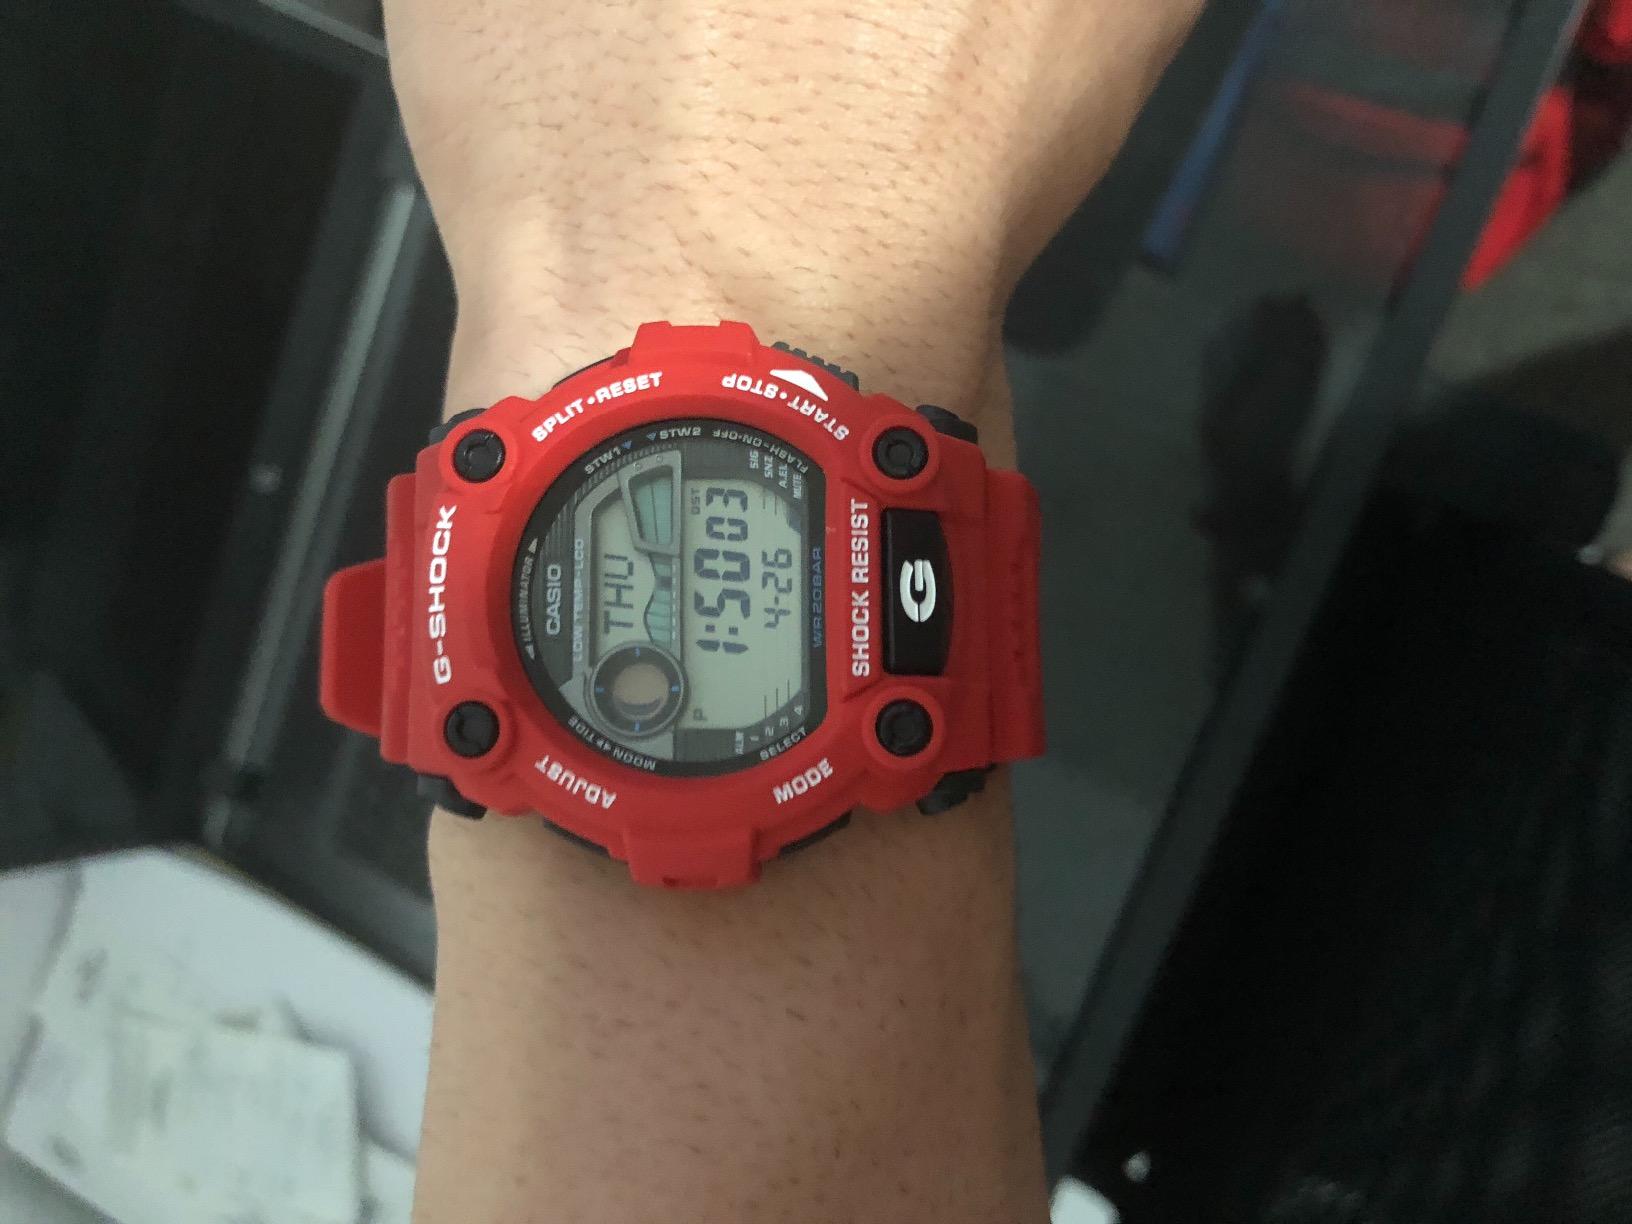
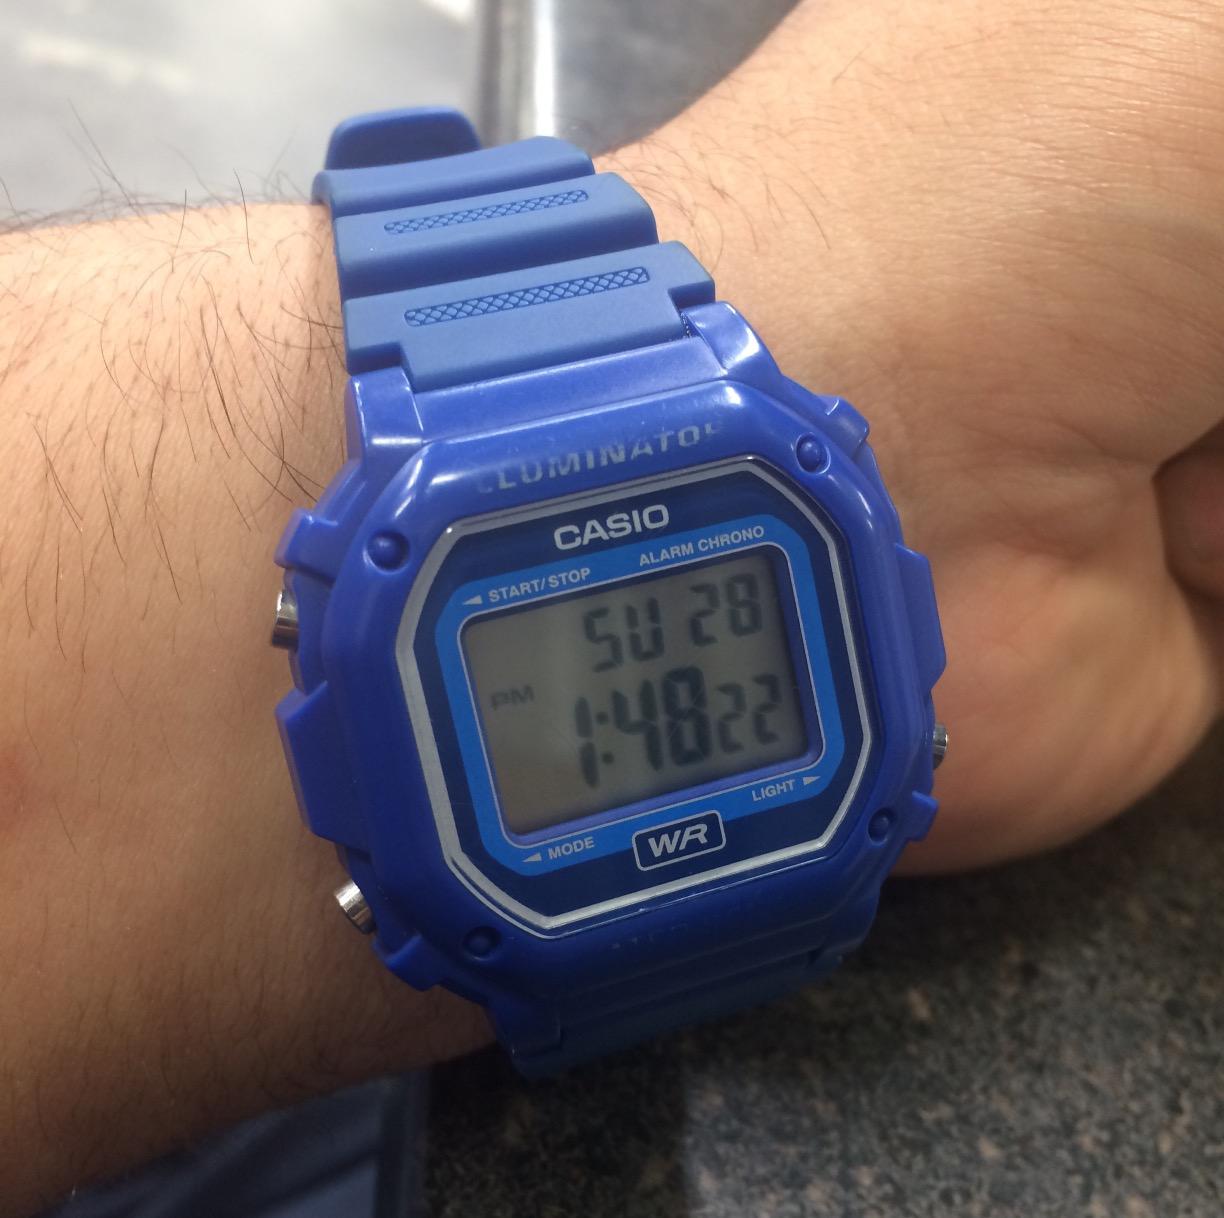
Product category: accessories_watch
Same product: no